List of UK top-ten singles in 1973

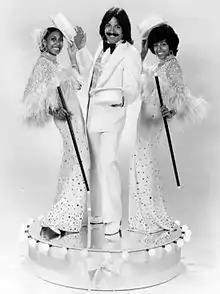
Tony Orlando and Dawn had the best-selling single of 1973 with "Tie a Yellow Ribbon Round the Ole Oak Tree", which spent four weeks at the top spot and lasted 11 weeks in the top 10.

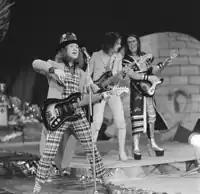
Slade became the first act to have three singles enter the UK charts at number-one; "Cum On Feel The Noize", "Skweeze Me, Pleeze Me", and "Merry Xmas Everybody" (which also became the year's Christmas number-one single). The glam-rock group had two further singles in the UK top 10 this year.

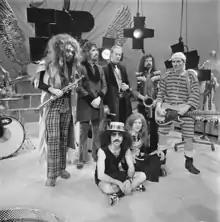
Another glam-rock band who made it big in 1973 was Wizzard, fronted by Roy Wood. Wood had previously achieved chart success a member of both The Move and Electric Light Orchestra. Wizzard scored four top 10 singles during the year, which included the number-one hits "See My Baby Jive" and "Angel Fingers (A Teen Ballad)", as well as their Christmas classic "I Wish It Could Be Christmas Everyday", which peaked at number four for four consecutive weeks.

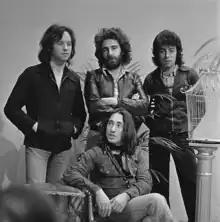
10cc achieved the first of their three UK number-one singles in June of this year with "Rubber Bullets", which spent one week at the top spot. They also reached number ten in September with "The Dean and I".

The UK Singles Chart is one of many music charts compiled by the Official Charts Company that calculates the best-selling singles of the week in the United Kingdom. Before 2004, the chart was only based on the sales of physical singles. This list shows singles that peaked in the Top 10 of the UK Singles Chart during 1973, as well as singles which peaked in 1972 and 1974 but were in the top 10 in 1973. The entry date is when the single appeared in the top 10 for the first time (week ending, as published by the Official Charts Company, which is six days after the chart is announced).